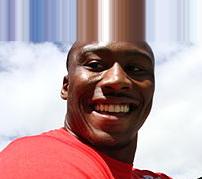
Age: 26